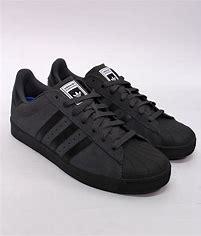
Brand: adidas
Model: Superstar Skate